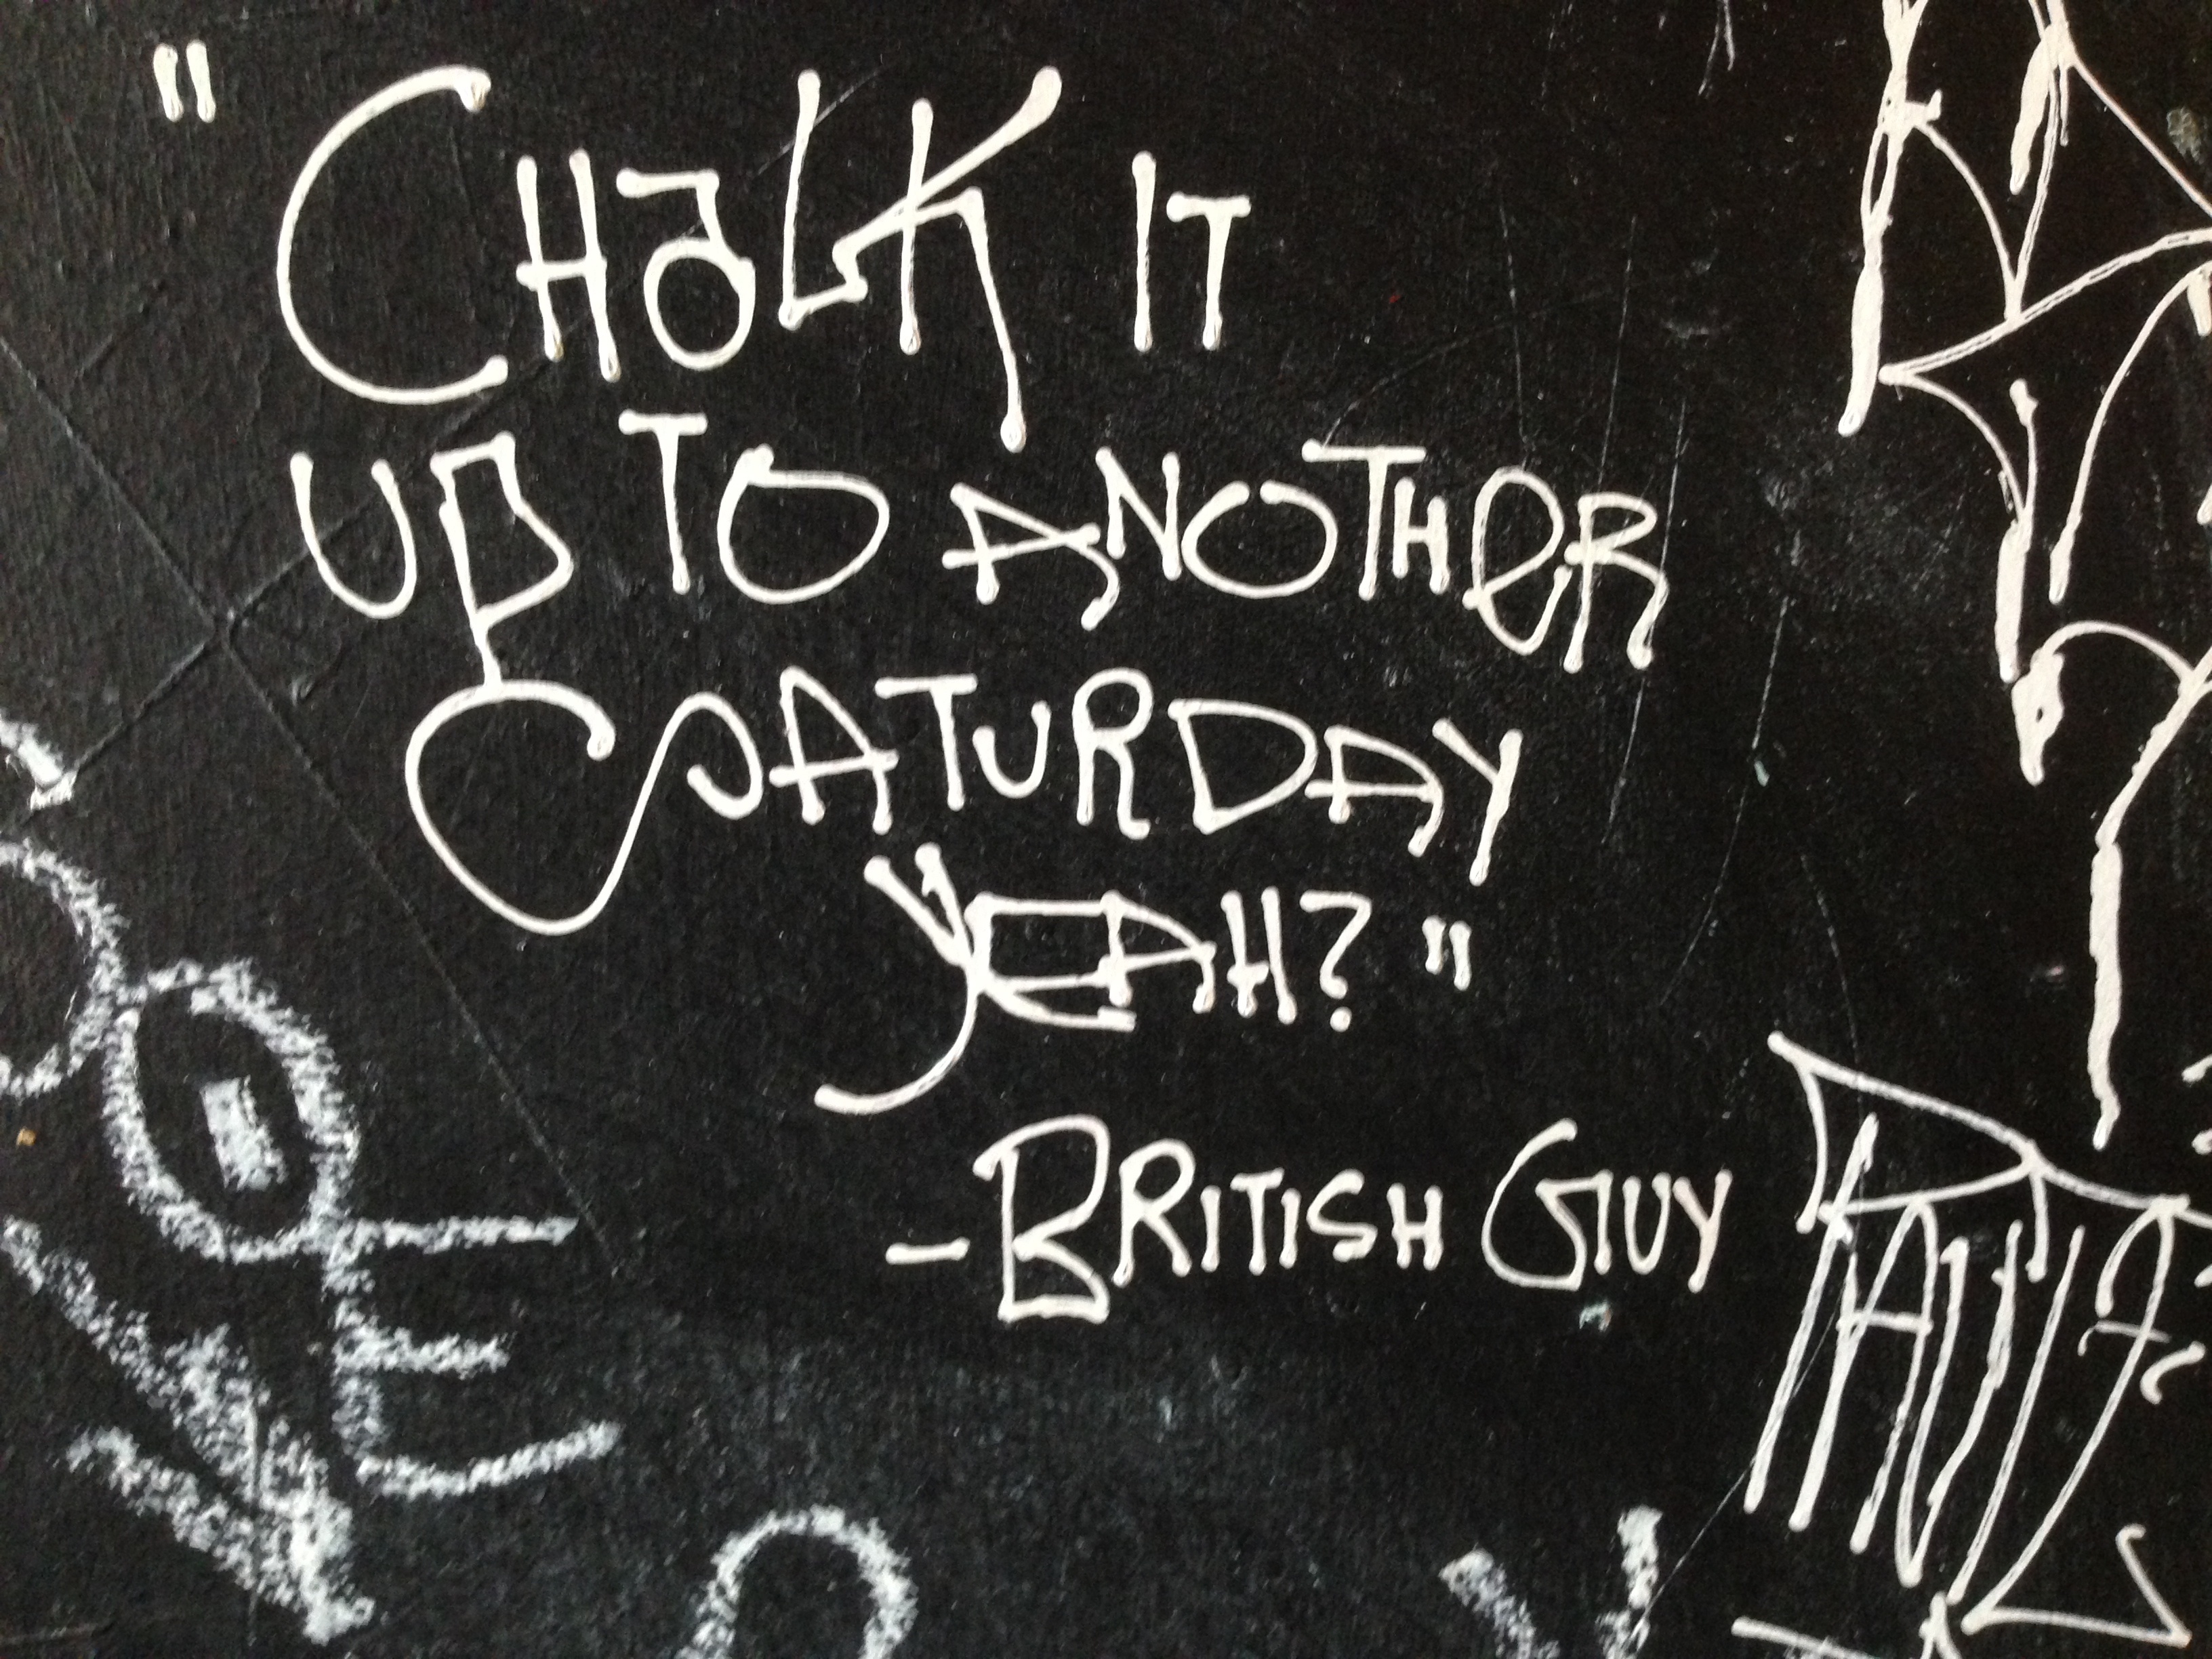
number, blackboard, font, chalk, text, handwriting, calligraphy